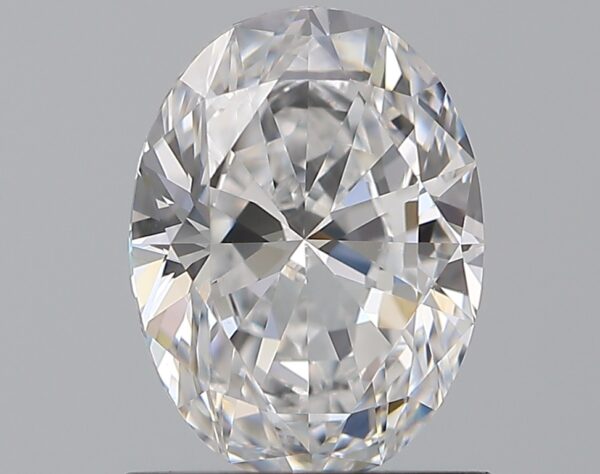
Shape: oval
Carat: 1
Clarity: VVS2
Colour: D
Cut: EX
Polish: EX
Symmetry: VG
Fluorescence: F
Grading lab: GIA
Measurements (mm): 7.59 x 5.65 x 3.43